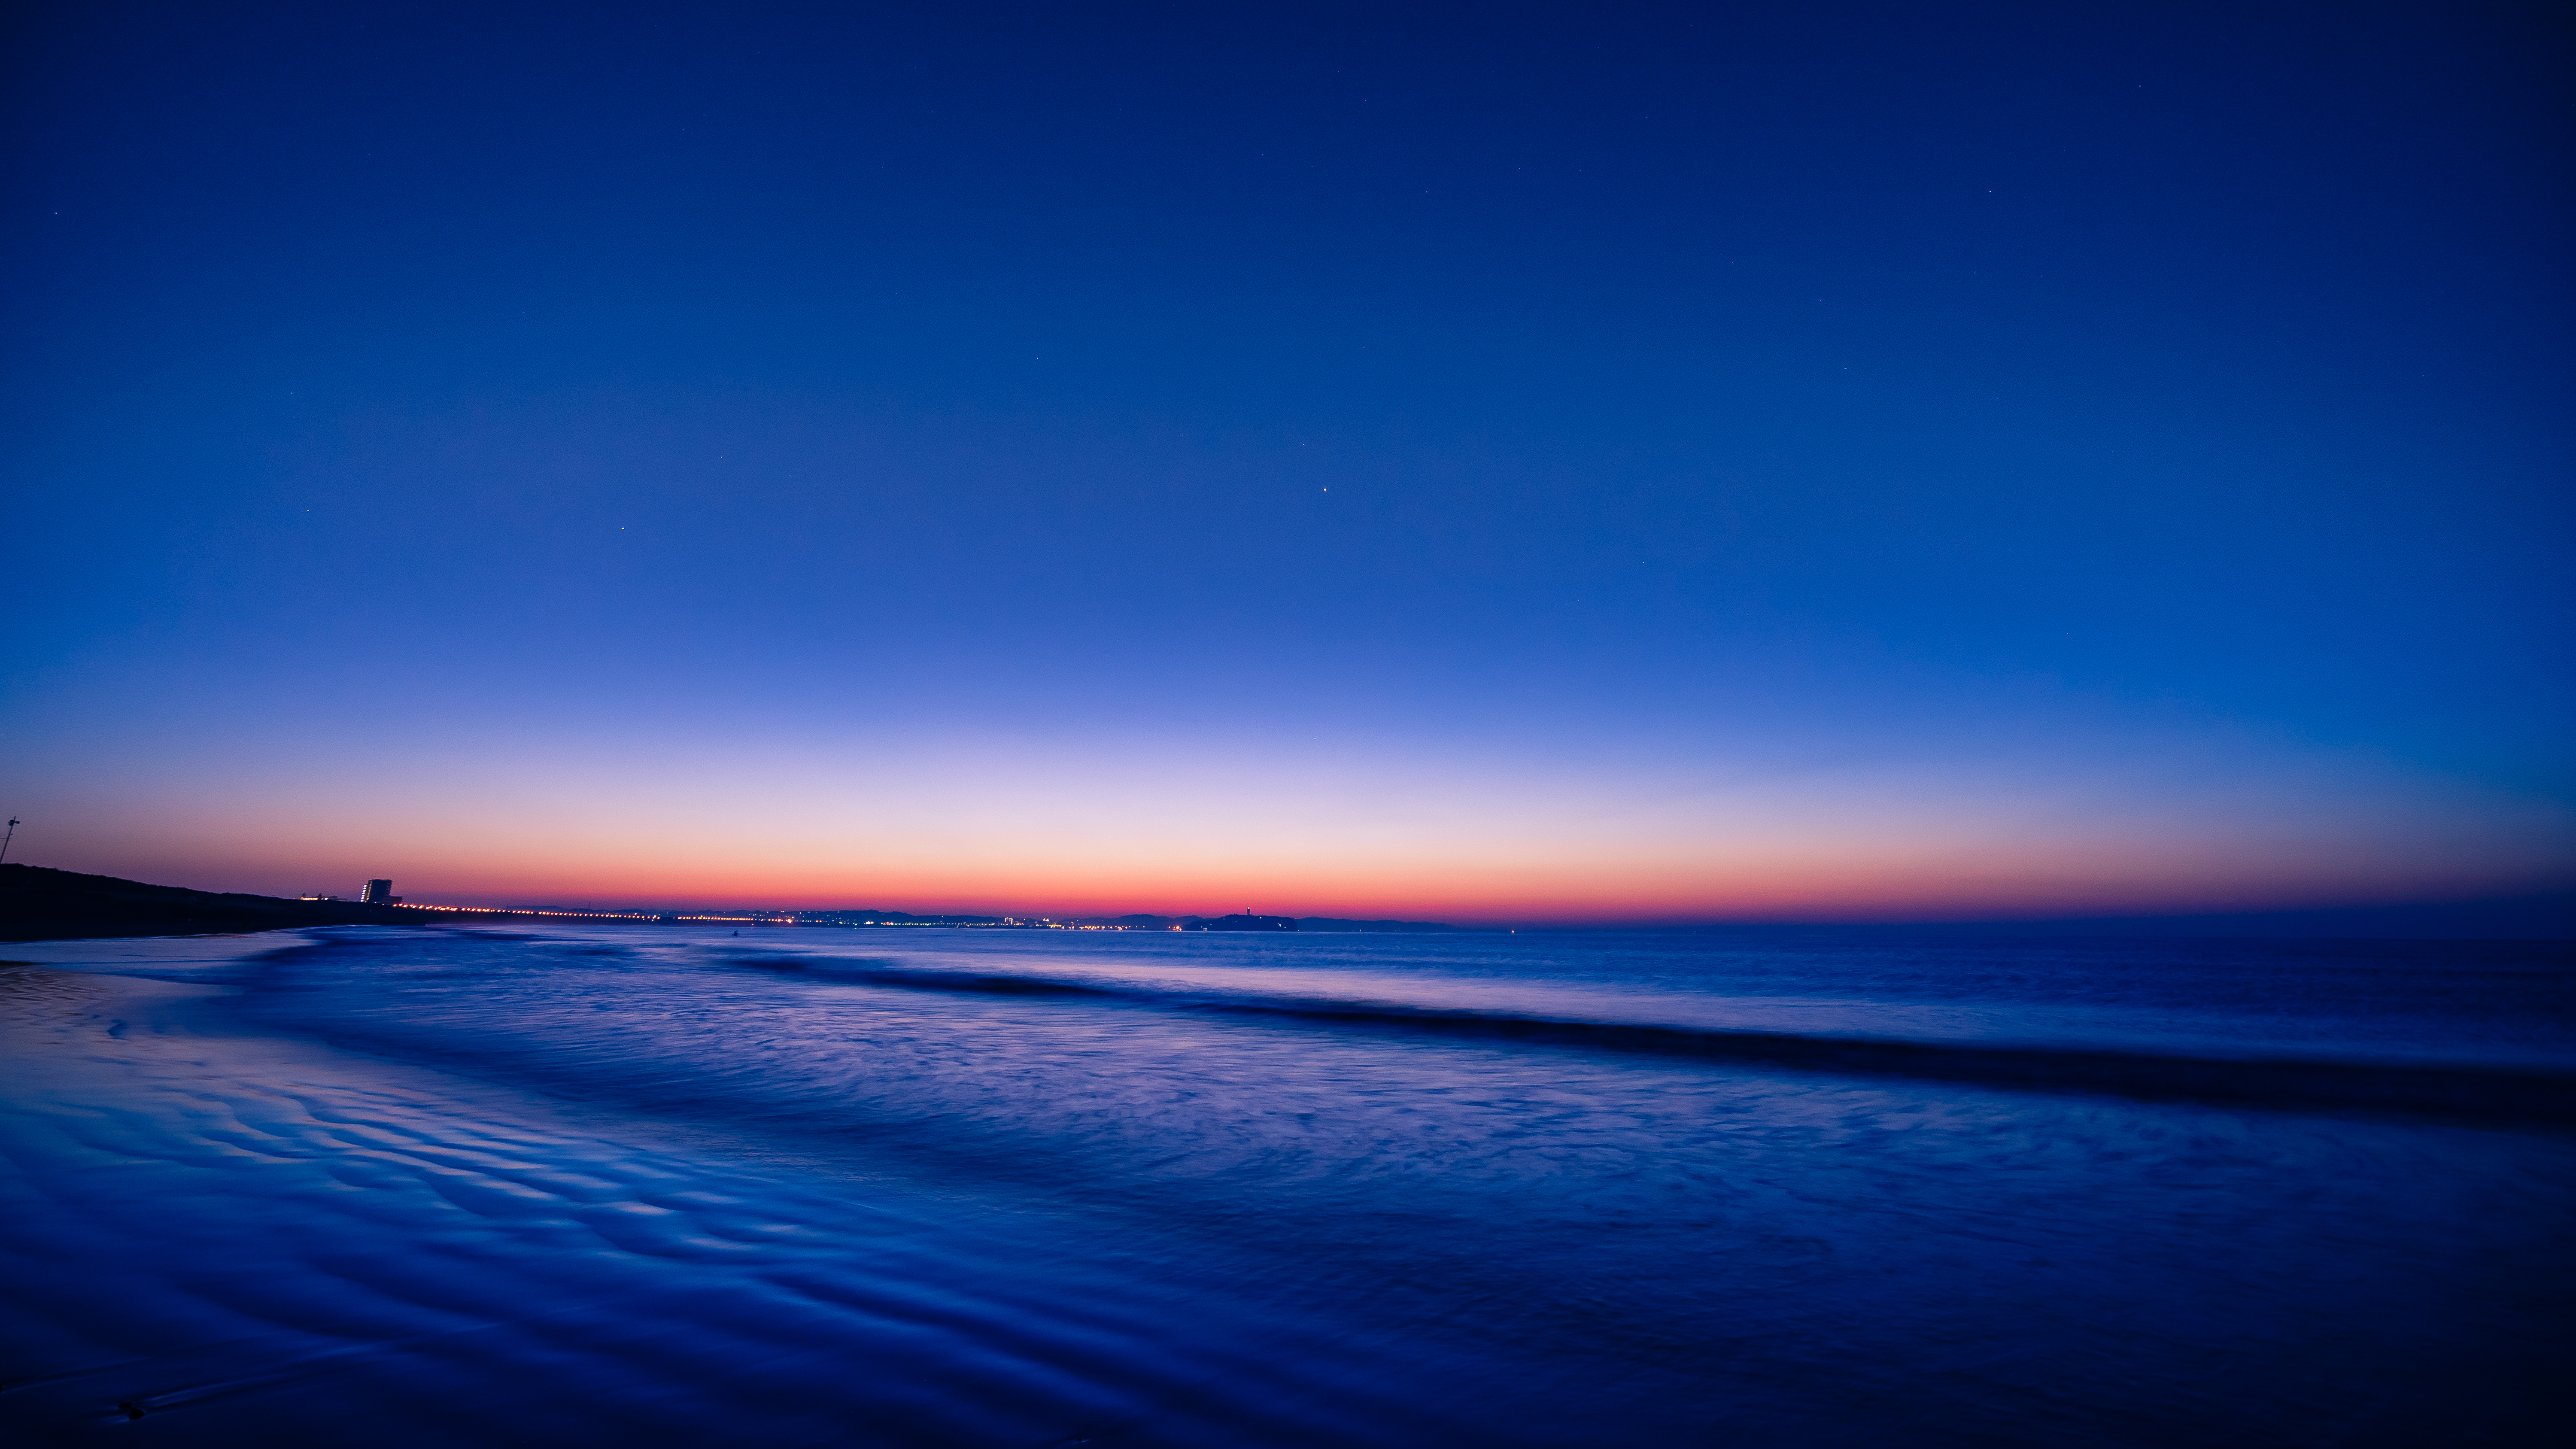
beach, sea, coast, ocean, horizon, cloud, sky, sun, sunrise, sunset, sunlight, morning, shore, wave, dawn, atmosphere, dusk, evening, reflection, seascape, bay, blue, seashore, japan, waves, kanagawa, bluehour, magichour, ilce7m2, fe1635mmf4zaoss, morningdawn, chigaski, enoshima, candletower, afterglow, wind wave